Animal Instincts (film)

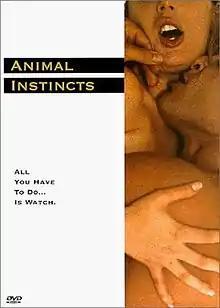
DVD cover

Animal Instincts is a 1992 American erotic thriller drama film directed by Gregory Dark and starring Maxwell Caulfield, Shannon Whirry, Jan-Michael Vincent and David Carradine. This film spawned two sequels: "Animal Instincts 2" (1994) (also with Whirry) and "Animal Instincts 3" (also known as "Animal Instincts: The Seductress").